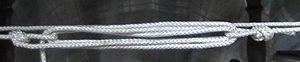
Le nœud de palan permet de gréer un palan sans poulies. Le cordage passe dans des boucles qui peuvent être des nœuds de plein poing. Il n'est pas un nœud à proprement parler, mais plutôt un laçage qui circule dans des nœuds existants.